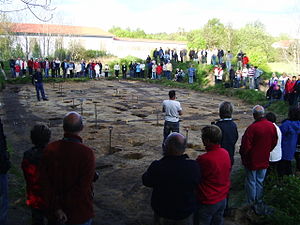
Ytterby
En af vikingetidens Norges største halbygninger fra yngre jernalder er fundet i Ytterby.
Ytterby er en by i Sverige, i Bohuslän i Västra Götalands län.